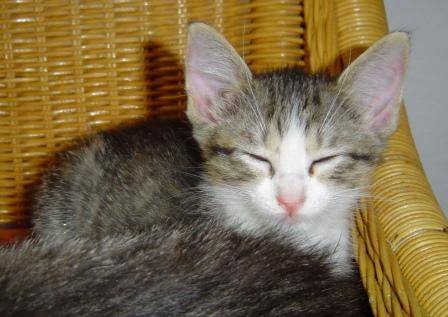
Label: cat